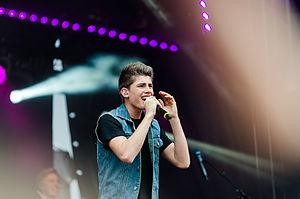
Robin Packalen, plus connu sous son nom de scène Robin, est un chanteur finlandais né le 24 août 1998 à Turku. Surnommé le « Justin Bieber de Finlande » par sa maison de disques, il a sorti cinq albums studio, Koodi, Chillaa, Boom Kah, 16 ainsi que Yhdessa ainsi que deux albums de remixes, Boombox et Lentoon avec la participation de Tommy Lingren. Les cinq derniers albums ont atteint la première position du classement musical finlandais des albums. Robin a participé à la télé-réalité Finlandaise Vain Elämää saison 6 en 2017 avec la participation de